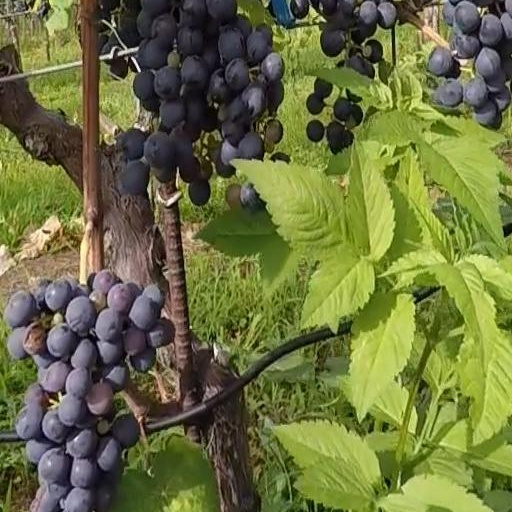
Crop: grape